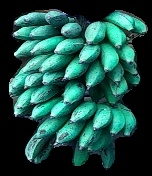
Variety: rasbale
Grade: grade3